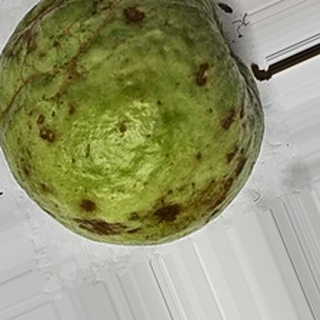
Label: guava_anthracnose